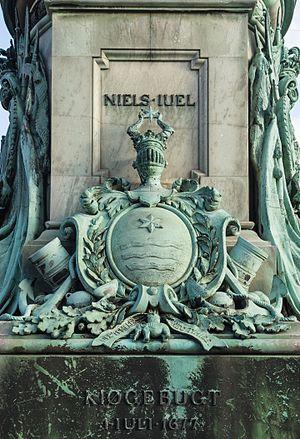
Socle de la statue de Niels Juel, avec ses armoiries, à Copenhague, Danemark.